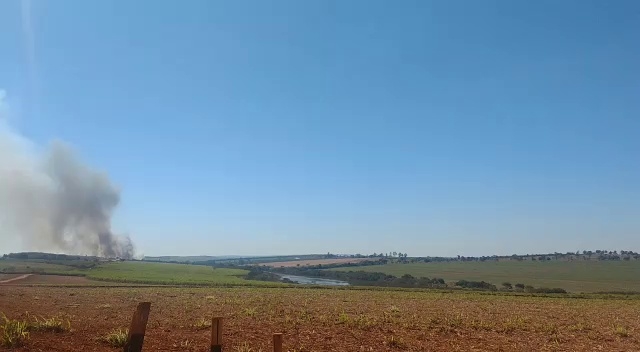
Fire: no
Smoke: yes